Beit Shemesh

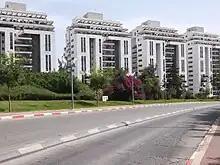
Apartment complexes in Beit Shemesh

The Israel Police maintains a bomb disposal specialist unit and training center in Beit Shemesh.